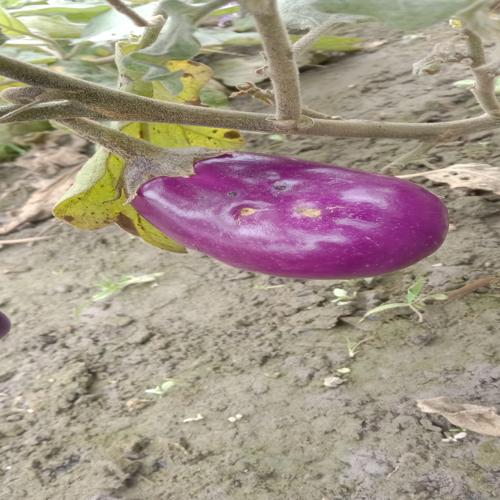
Label: Shoot and Fruit Borer